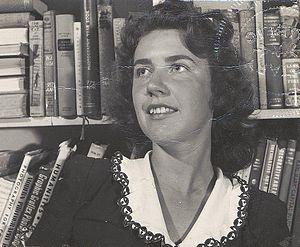
Marion Post Wolcott, née au New Jersey le 7 juin 1910 et morte le 24 novembre 1990, est une photographe sociale américaine.